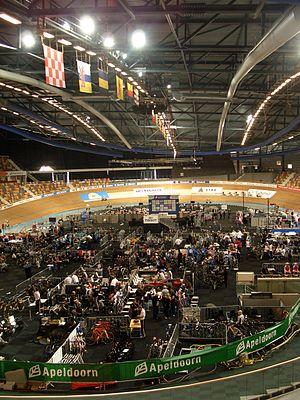
Les championnats du monde de cyclisme sur piste 2011 se sont déroulés à Apeldoorn aux Pays-Bas du 23 au 27 mars 2011. C'est la septième fois que les Pays-Bas organisent les championnats du monde de cyclisme sur piste. Pour la troisième année de suite, l'Australie a dominé ces championnats en remportant 8 des 19 titres mis en jeu. Anna Meares remporte trois médailles d'or en trois épreuves.